Abdel Khalek Sarwat Pasha

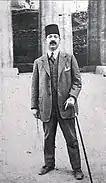
Abdel Khalek Sarwat in Luxor, c.1912, visiting prosecution offices in upper Egypt

In 1912, at the age of 39, Sarwat became, the first Egyptian to hold the position of Attorney General since the British occupation. He was recommended by Saad Zaghlul Pasha, who became later his political foe and who was, at that time, Minister of Justice (1906–1913). Saad's recommendation was made despite objections from the Khedive, from the British and from his colleagues among ministers. The ministers’ objection was that Sarwat had been secretary to two (British) Judicial Advisors. As Attorney General, Sarwat became under pressure to prosecute the newspaper El Jarida, which was headed by Ahmed Lutfi El Sayed and which defended individual liberties and the supremacy of the Law. Sarwat's reaction to the pressure to prosecute was “No law justifies the prosecution they are demanding, yet their insistence on prosecution had them seek justification from laws which do not apply to Egypt, including Indian laws”.